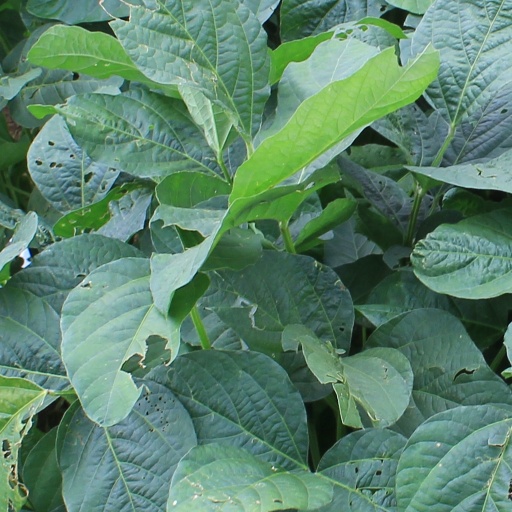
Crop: soybean